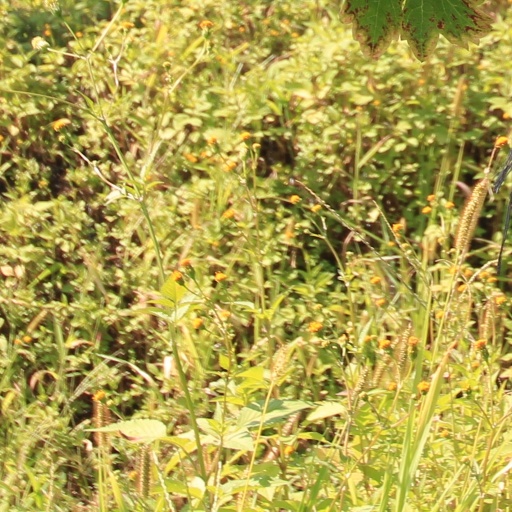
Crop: grape